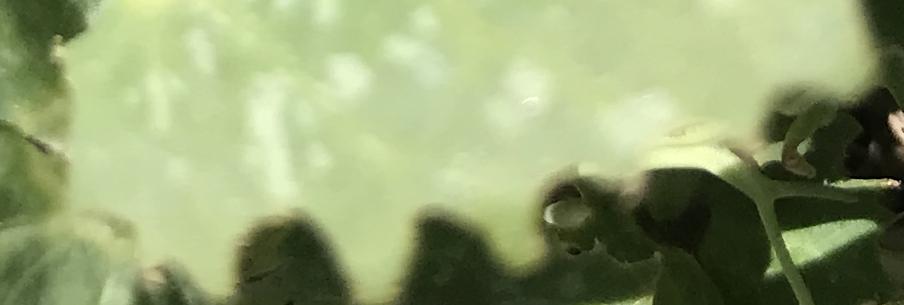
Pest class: pea_leaf_weevil